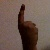
The image shows a hand gesture representing the number 1 in Indian Sign Language.